First Textbook War

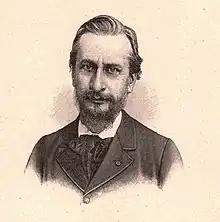
Émile Flourens, Director of Religious Affairs from July 1879 to 1885.

On January 10 and 11, 1883, the Congregation issued a decree which was published in the Catholic daily "L'Univers" and scheduled to be read from the pulpit a few days later. However, the government acted swiftly and forbade the reading of the decree in parishes. The Director of Religious Affairs, Émile Flourens, cited the rule that all papal bulls require validation by a decree of the Council of State before being published in France.